CUNY TV

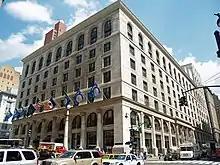
The CUNY television studios are located at the CUNY Graduate Center, housed in the B. Altman and Company Building (pictured).

CUNY TV is a non-commercial educational station of the City University of New York, based in New York City. It offers telecourse programming in various subjects ranging from mathematics, physics, and biology to history, art, and social studies. It also provides cultural programming with shows in German, Spanish, and French. The station was first established in 1985. In 2007, the station became a full-capacity HD studio, post-production and distribution facility.